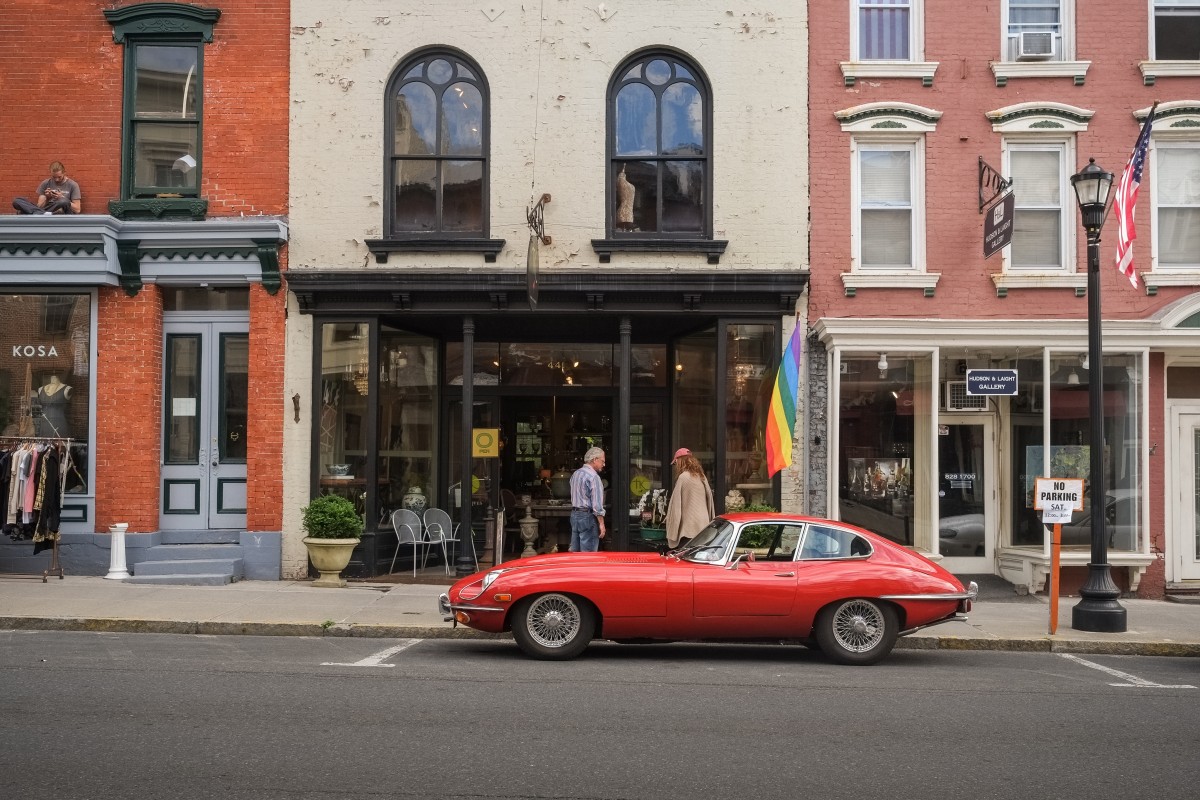
Tags: street, downtown, vehicle, facade, sports car, supercar, classic, antique car